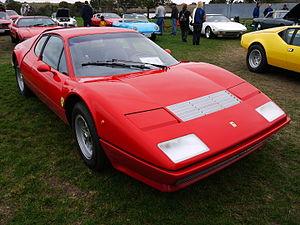
La Ferrari 365 GT4 BB est une automobile du constructeur italien Ferrari.
La Ferrari Berlinetta Boxer est une automobile du constructeur italien Ferrari.